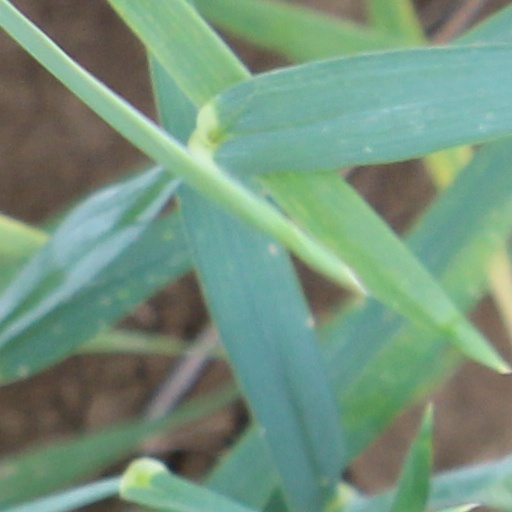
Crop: wheat